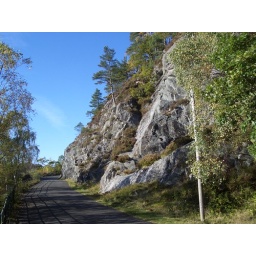
The mountain was blasted in the nineteenth century to allow the road along Loch Katrine.